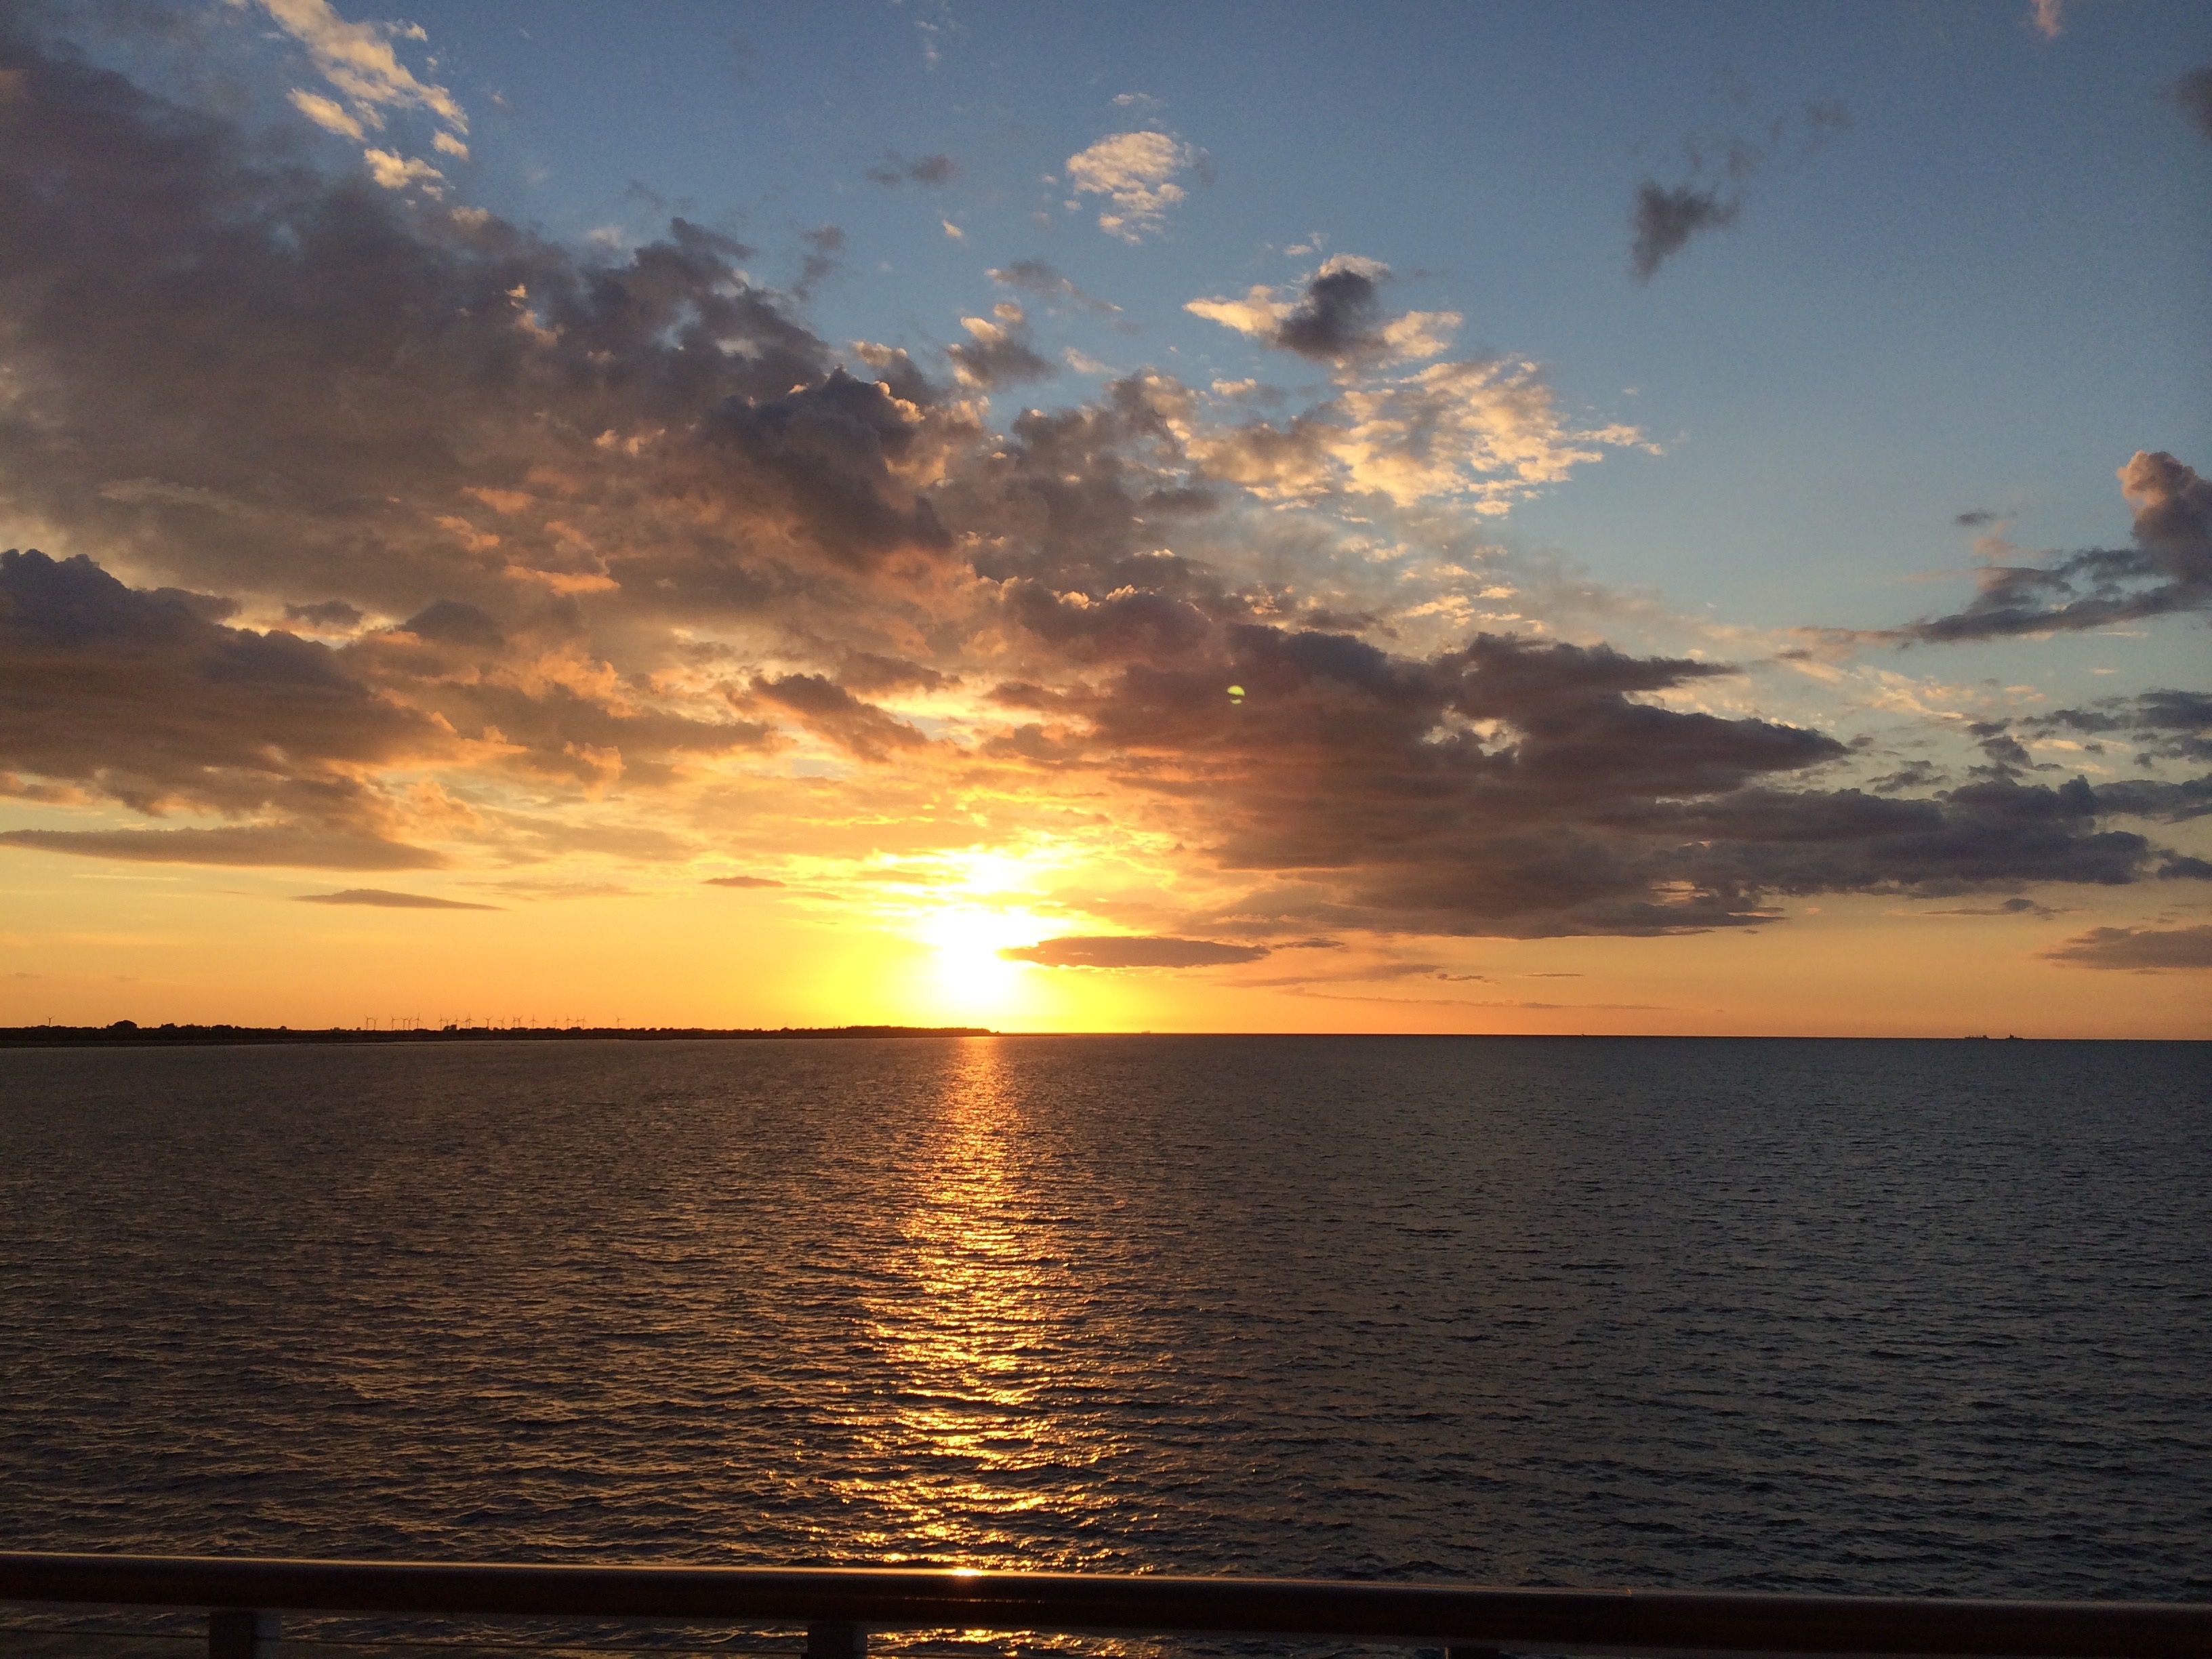
beach, sea, coast, ocean, horizon, cloud, sky, sun, sunrise, sunset, sunlight, morning, shore, dawn, dusk, evening, natural, denmark, sol, afterglow, the baltic sea, orange sky